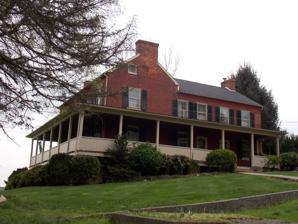
Building: Bell-Varner House
Country: United States of America
Year built: 1851
Historic house in Maryland United States historic place Bell-Varner House U.S. National Register of Historic Places Show map of Maryland Show map of the United States Location Southeast of Leitersburg on Unger Rd., Leitersburg, Maryland Coordinates 39°40′4″N 77°36′26″W / 39.66778°N 77.60722°W / 39.66778; -77.60722 Area 3.6 acres (1.5 ha) Built 1851 ( 1851 ) Built by Bell, Jonas NRHP reference No. 79003271 Added to NRHP September 24, 1979 Bell-Varner House is a historic home located at Leitersburg , Washington County, Maryland , United States . It is a 2 + 1 ⁄ 2 -story, five-bay brick dwelling with a two-story, four-bay rear wing, built in 1851  It features a partially enclosed double porch and slate roof. It was listed on the National Register of Historic Places in 1979. References